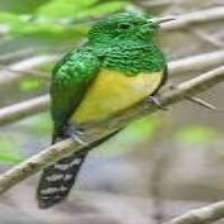
Species: AFRICAN EMERALD CUCKOO
Scientific name: CHRYSOCOCCYX CUPREUS